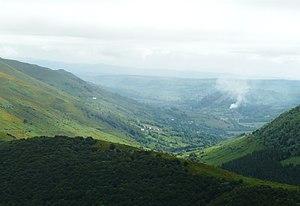
La haute vallée de l'Impradine prolongée par la vallée de la Santoire, vues depuis le pas de Peyrol, Cantal, France.
La Santoire est une rivière française du Massif central qui coule dans le département du Cantal. C'est un affluent gauche de la Rhue et donc un sous-affluent de la Dordogne.